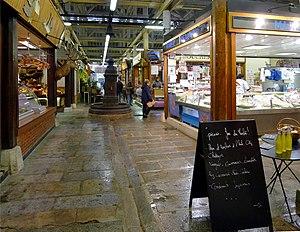
Marché couvert Beauvau — Paris XIIe arrondissement This building is indexed in the Base Mérimée, a database of architectural heritage maintained by the French Ministry of Culture,
Le marché Beauvau est un marché couvert situé dans le 12ᵉ arrondissement de Paris, en France.